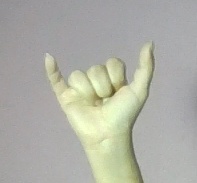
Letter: ya